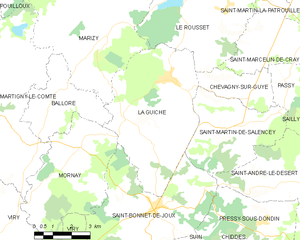
Carte des communes françaises